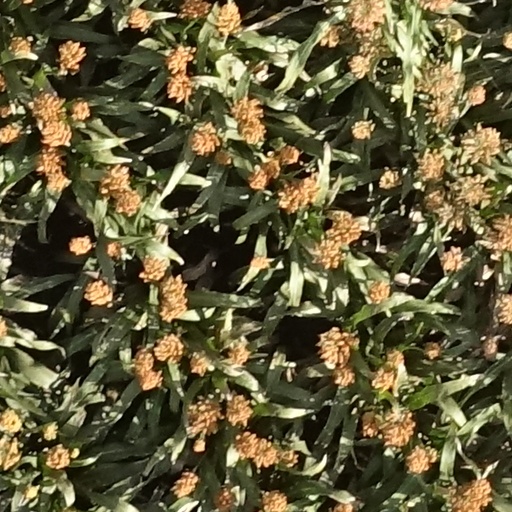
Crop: sorghum